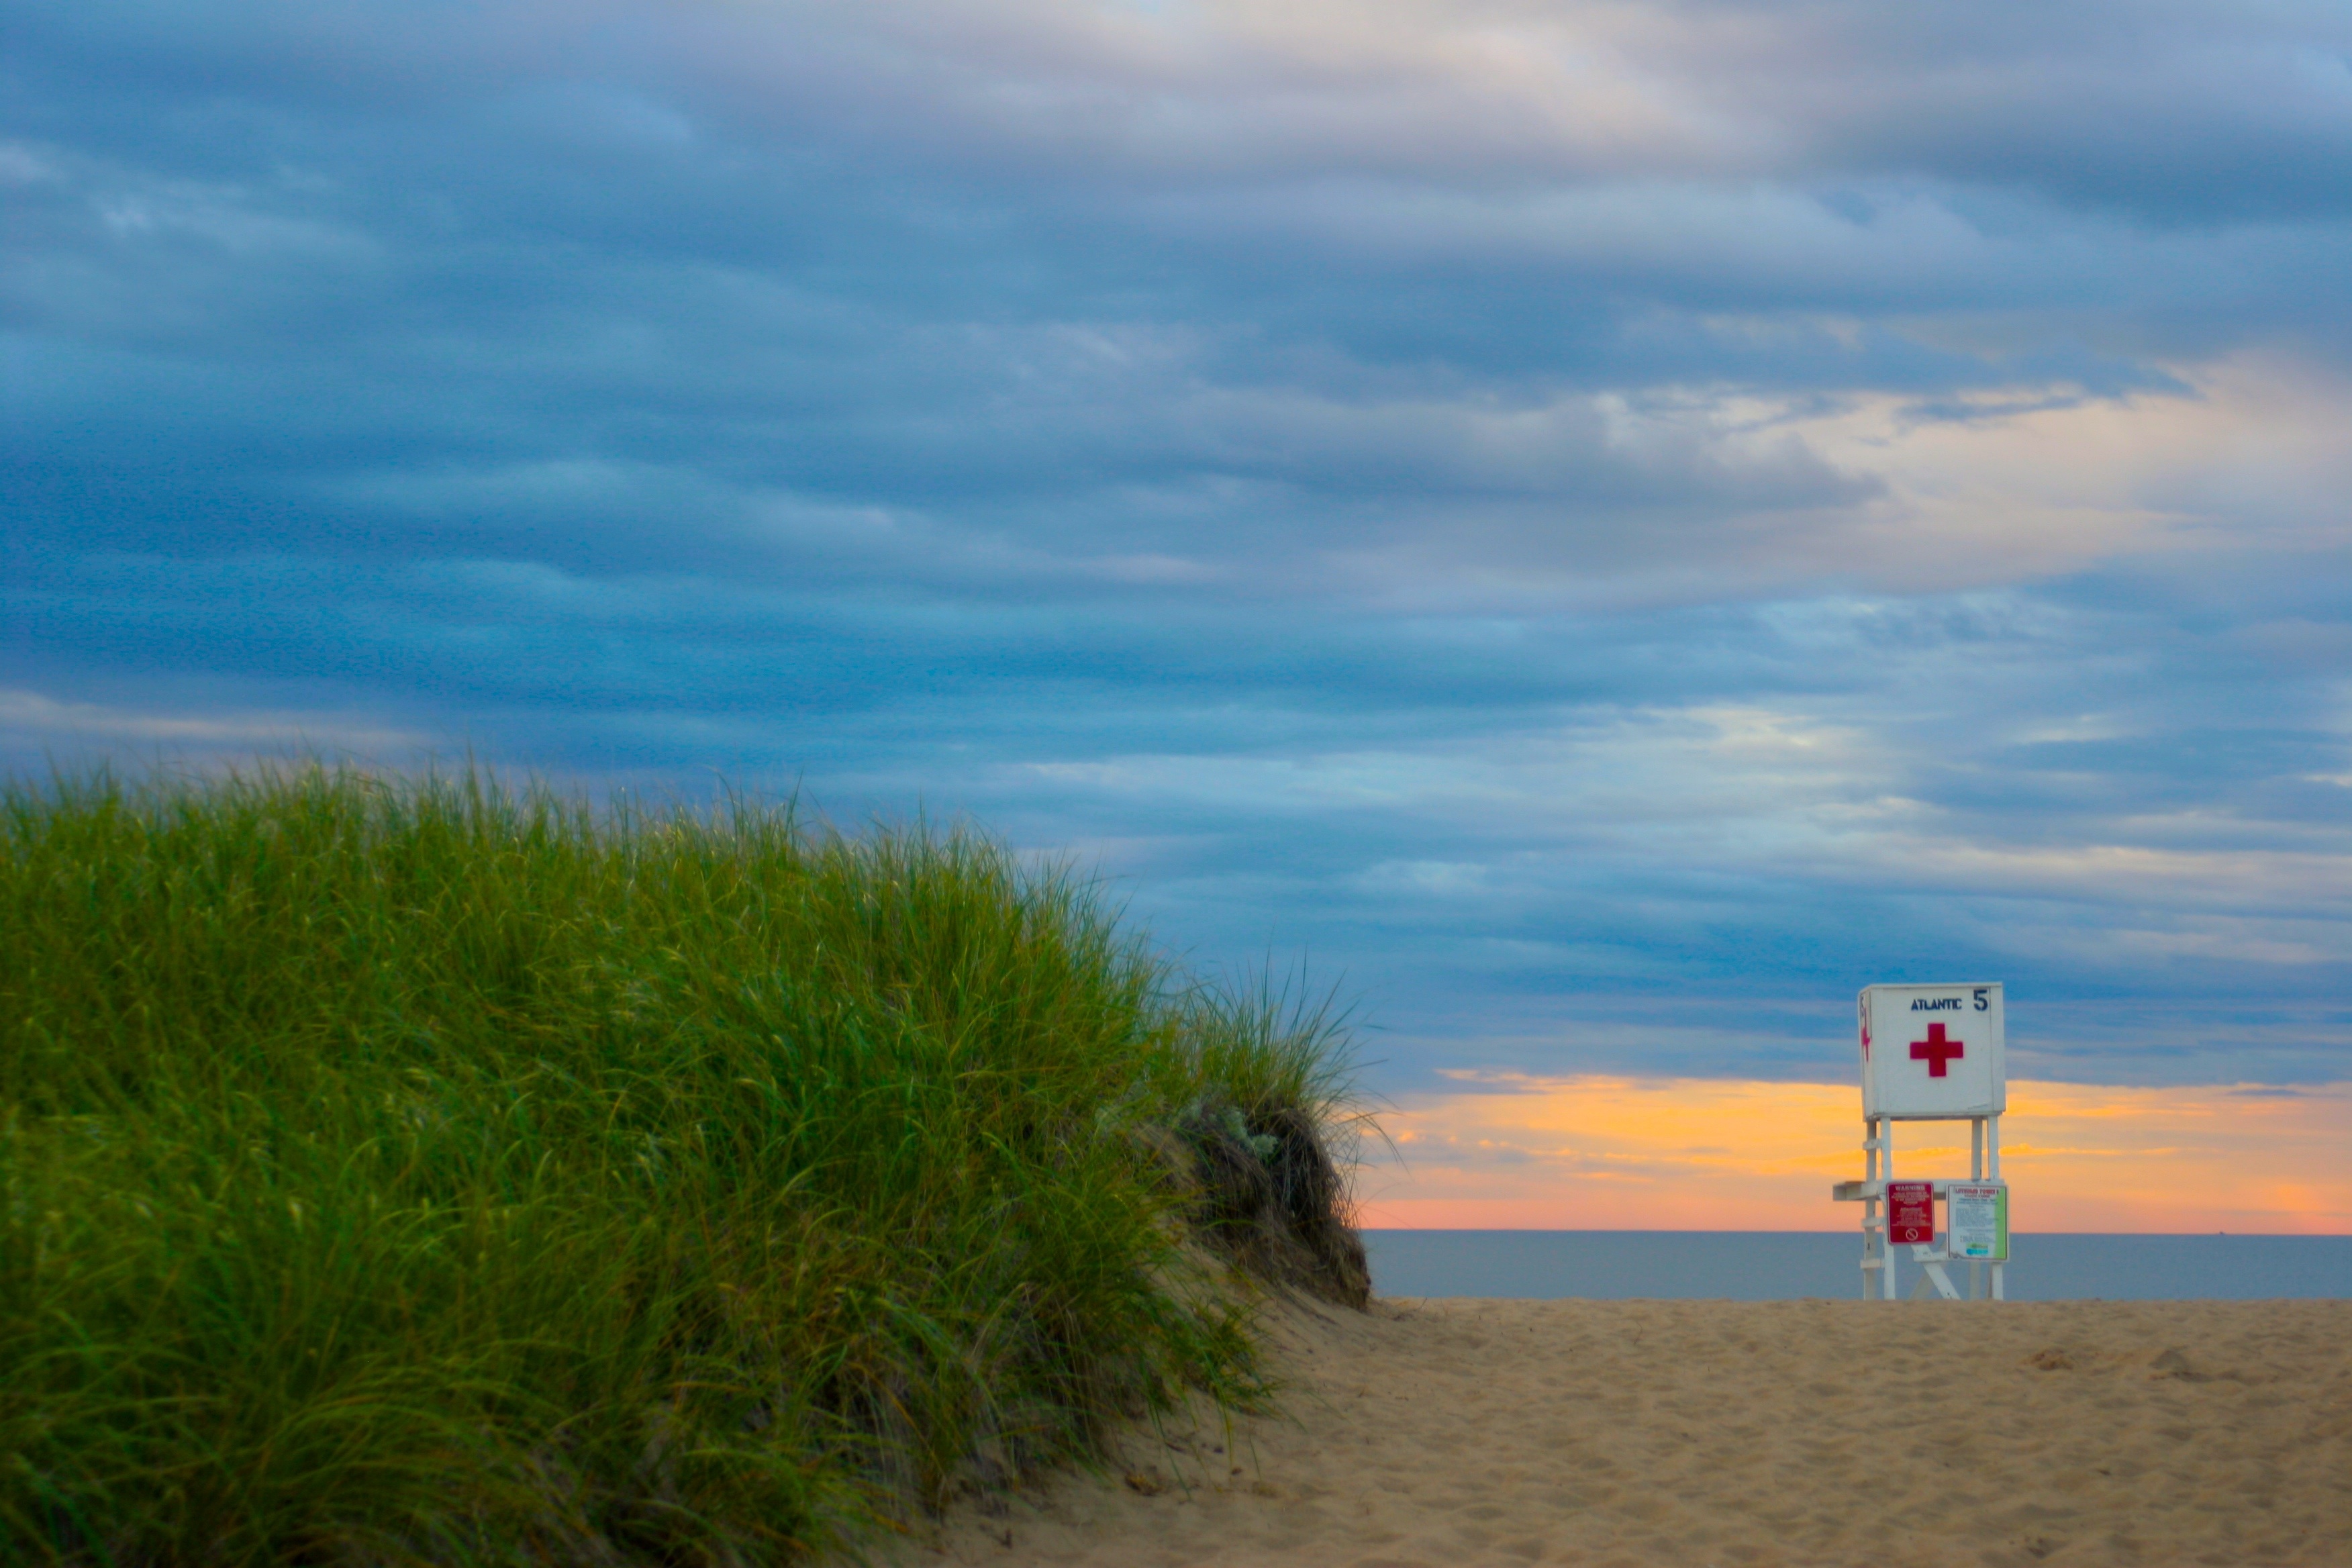
beach, landscape, sea, coast, grass, sand, ocean, horizon, cloud, sky, sunset, field, prairie, morning, hill, shore, lake, dusk, body of water, grassland, habitat, natural environment